Halsted Priory

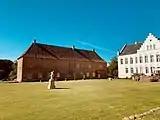
Building

Carl Ludvig Krag-Juel-Vind-Frijs died without children in 1838. Juellinge was therefore endowed to his nephew, Frederik Julius Krag-Juel-Vind-Frijs.